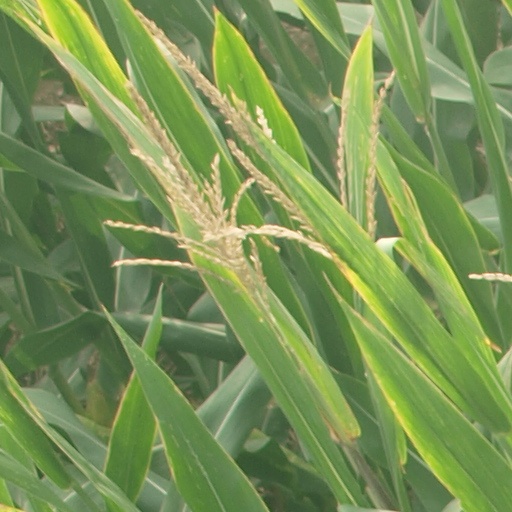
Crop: maize; corn